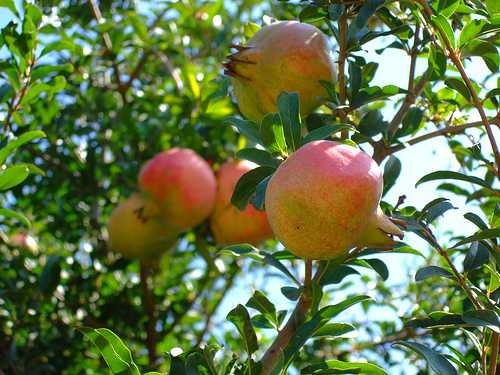
Label: Pomegranate